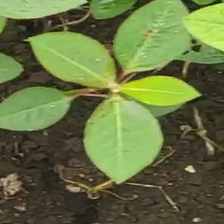
Weed species: Moti_dudhi(Euphorbia_geneculata_L)